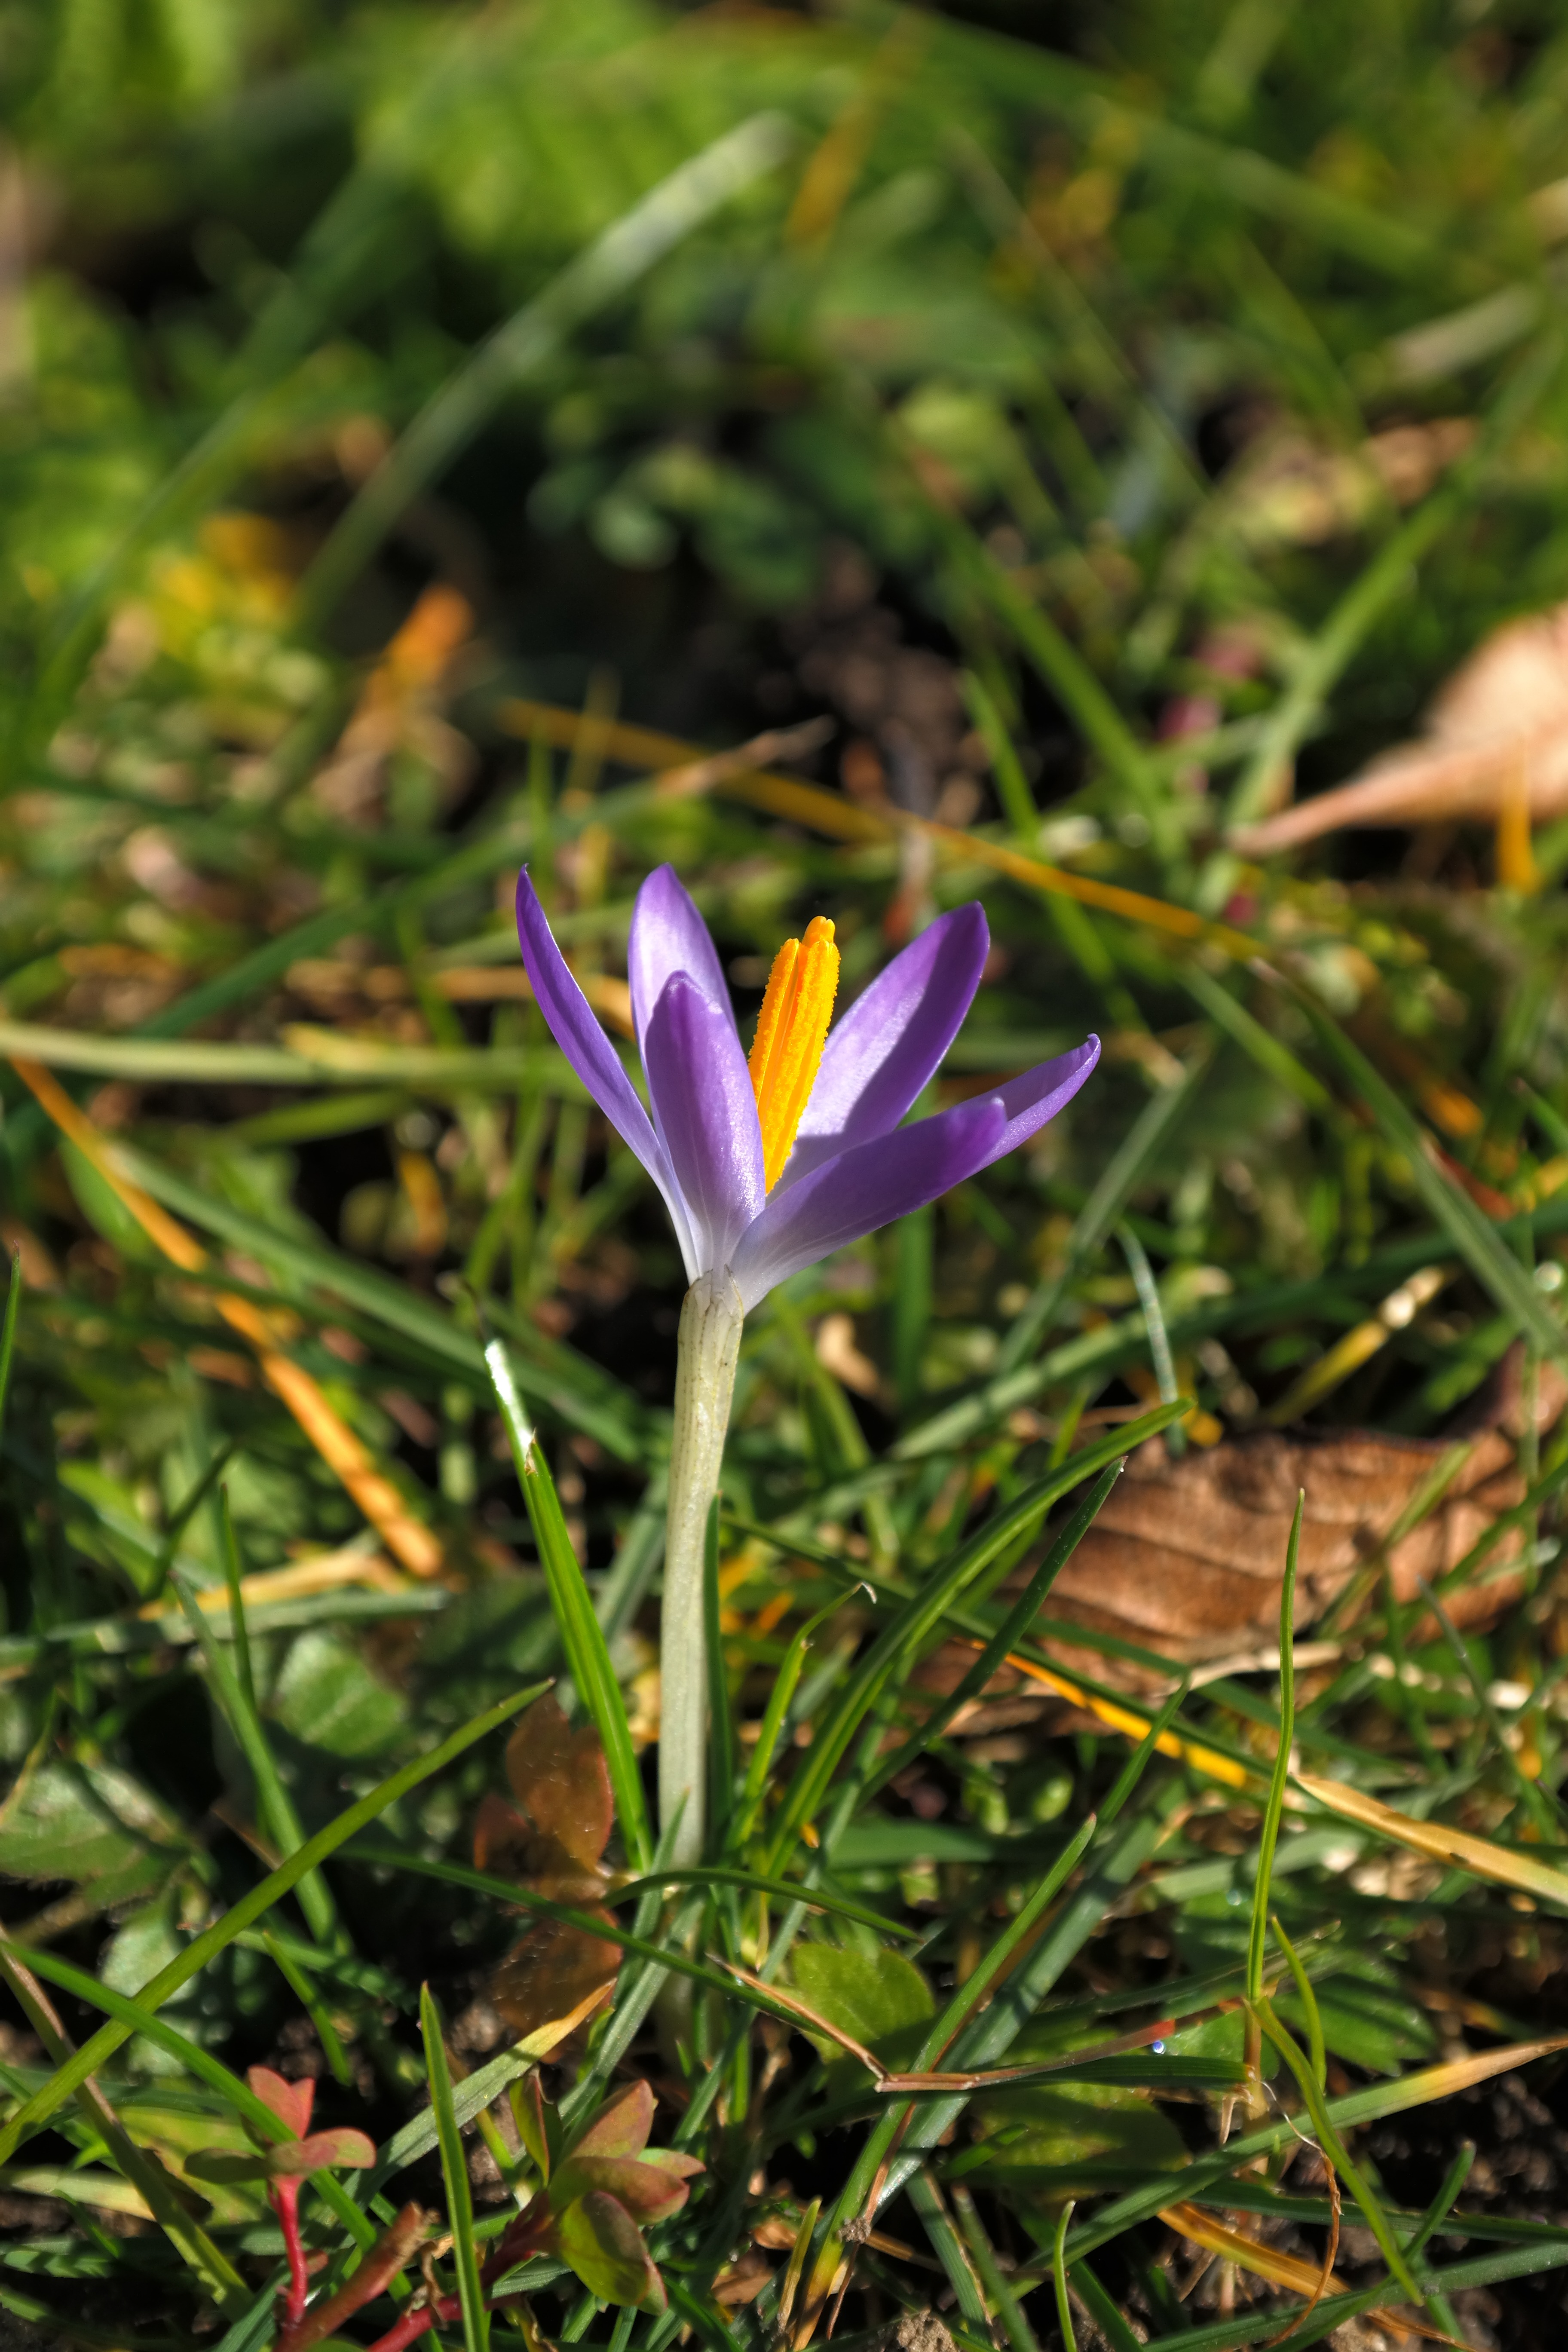
grass, blossom, plant, meadow, flower, purple, bloom, spring, color, botany, colorful, close, flora, wildflower, crocus, macro photography, flowering plant, land plant, iris family, fawn lily